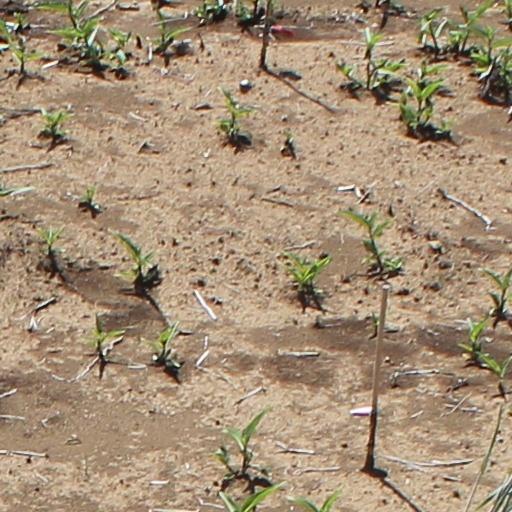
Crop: wheat